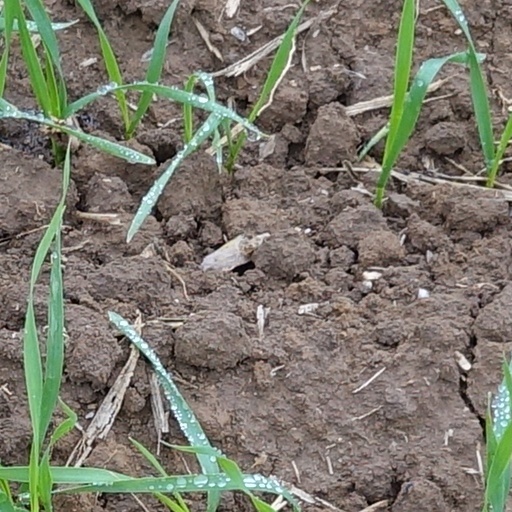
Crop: wheat